Harry's Mad

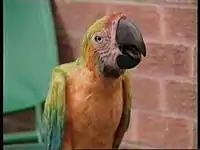
Madison (animatronic parrot).

The show begins when Harry Holdsworth (Gareth Parrington) inherits his American great-uncle George's macaw named Madison. At first, the Holdsworth family are not very pleased with their new pet, but they soon start to notice that Madison is no ordinary parrot, and that he is highly intelligent and very articulate. He becomes an instant family member. As well as getting the Holdsworths out of many problems, Madison is also the cause of many too. Terry Crumm (Mark Billingham) hears about Madison's intelligence and sets out to steal him on many occasions, but most of the time Madison foils his plans and saves the day.